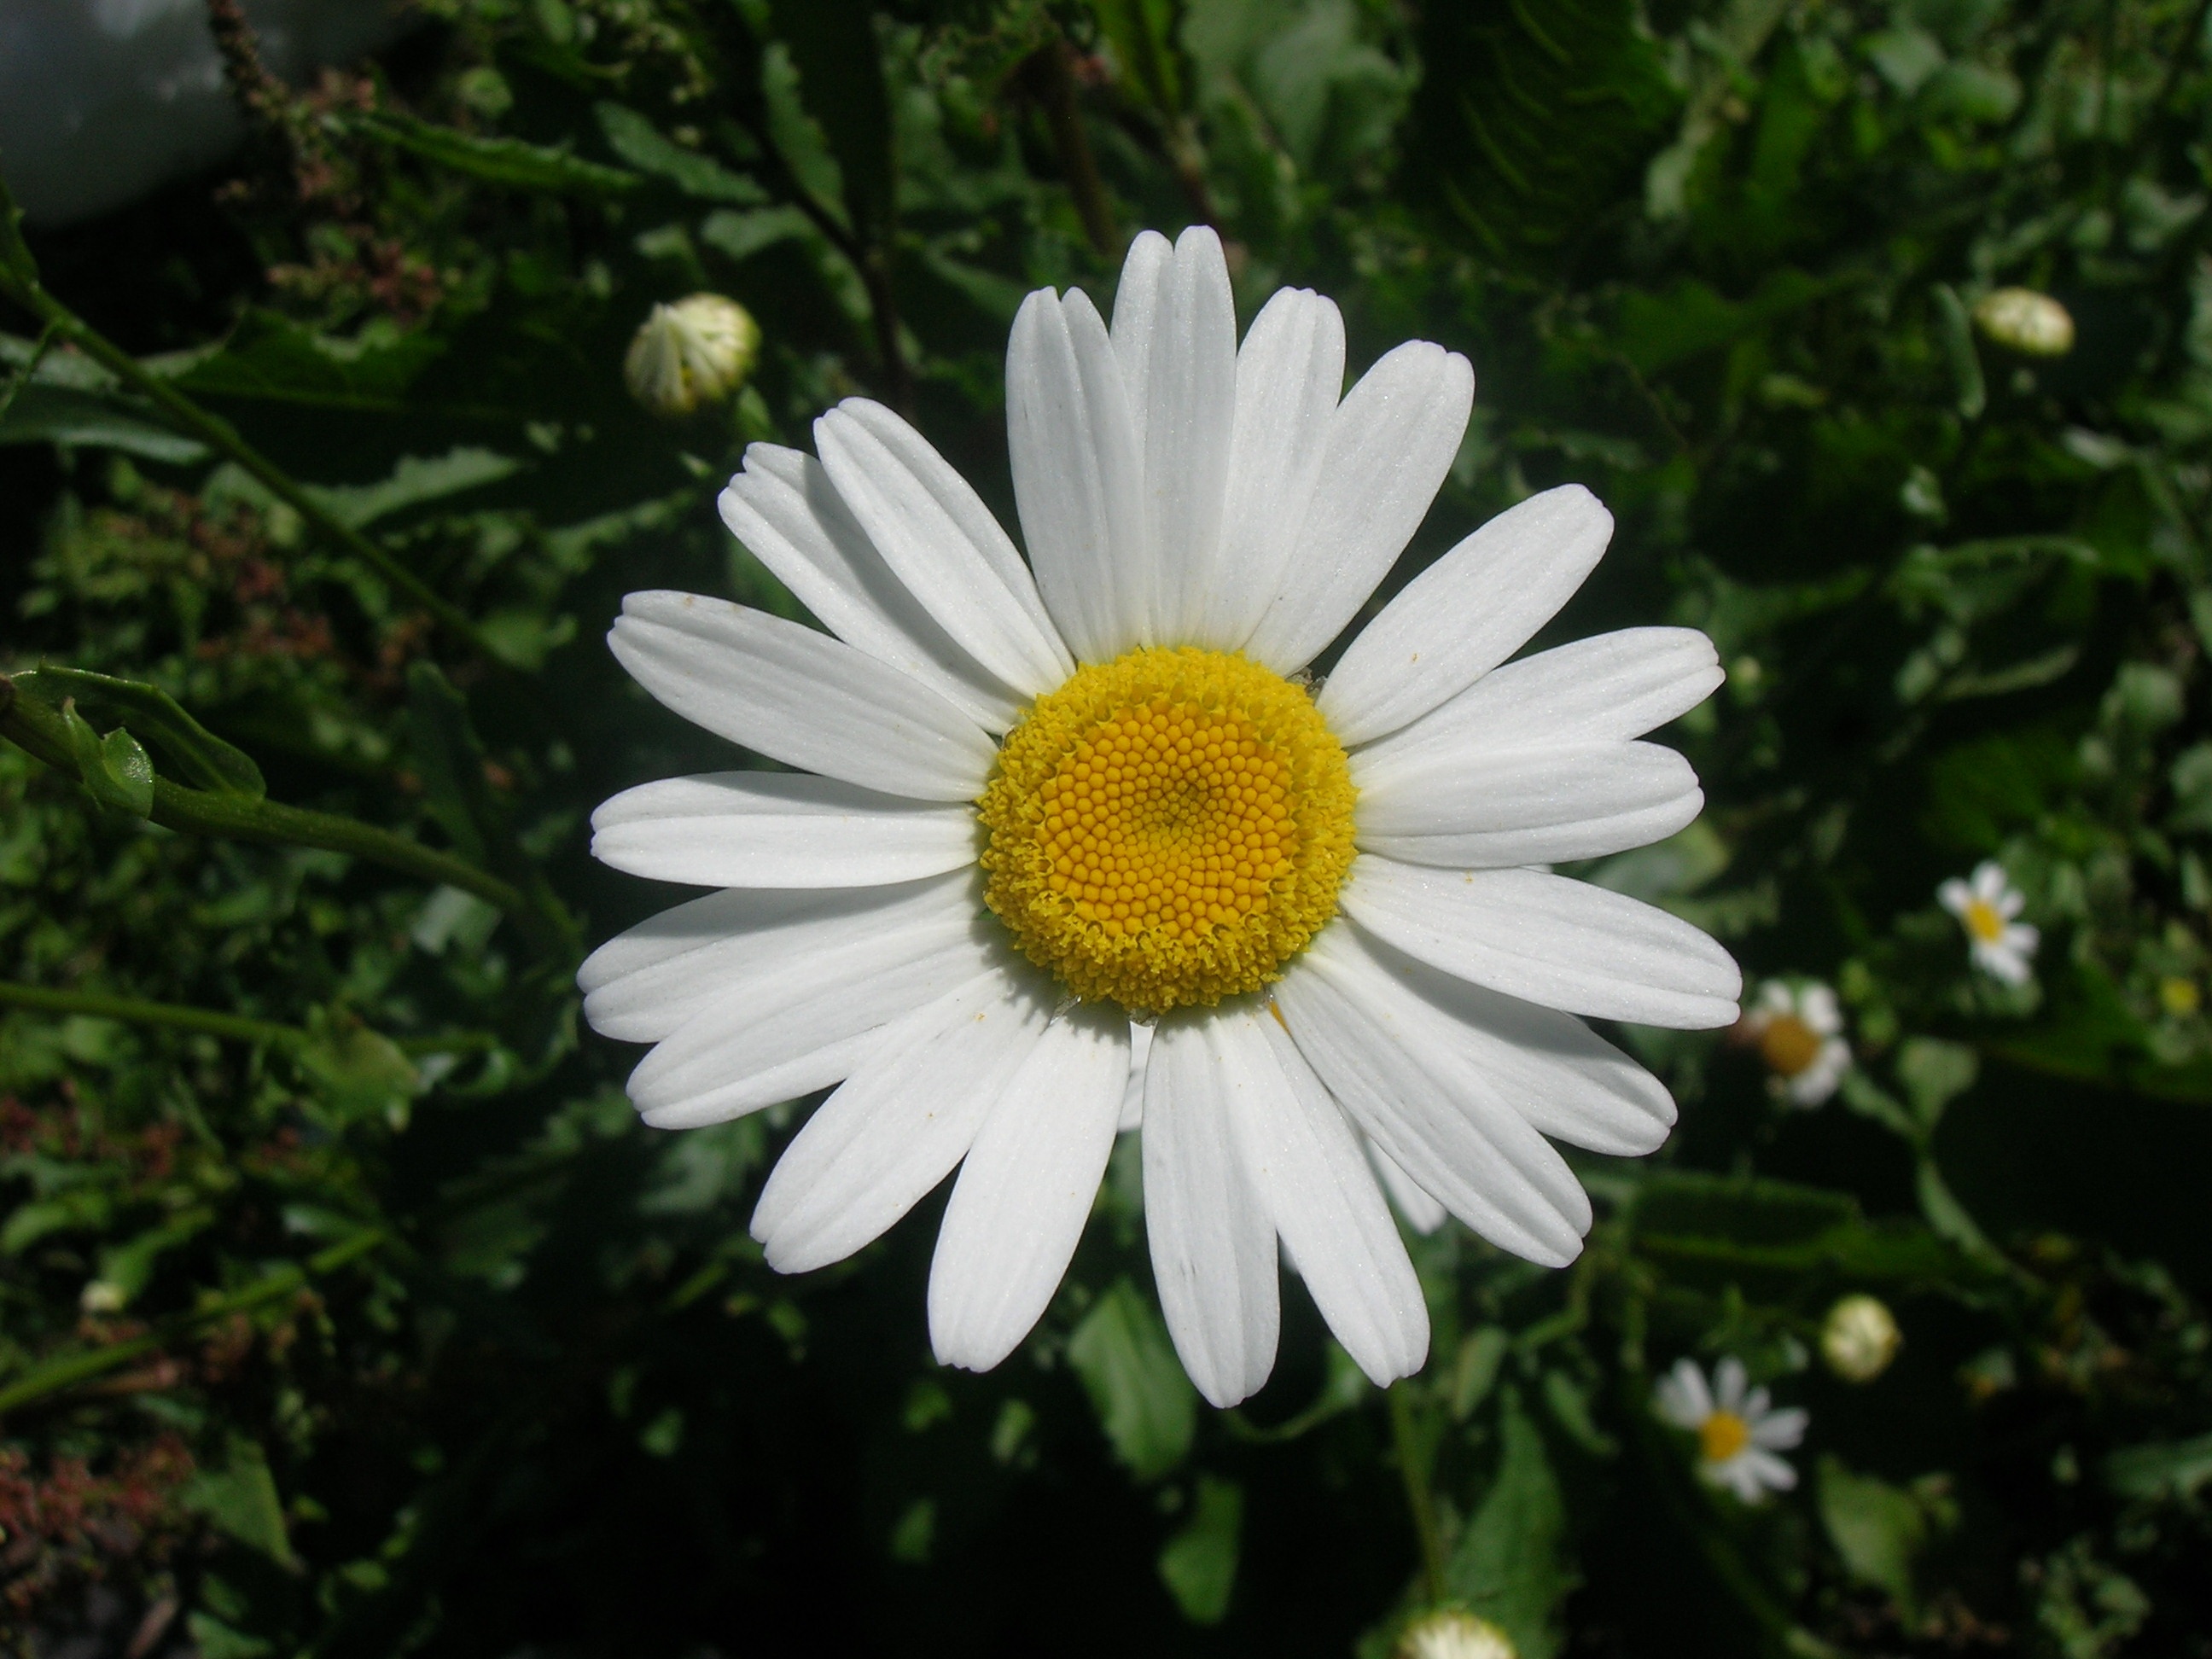
nature, plant, flower, petal, daisy, botany, flora, wildflower, margaret, macro photography, flowering plant, daisy family, oxeye daisy, annual plant, land plant, chamaemelum nobile, marguerite daisy, chrysanths